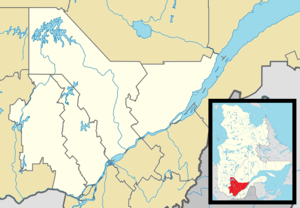
Le Rallye auto Charlevoix est un rallye automobile de performance canadien sur terre organisé de 1987 à 2002 autour de la MRC Charlevoix.